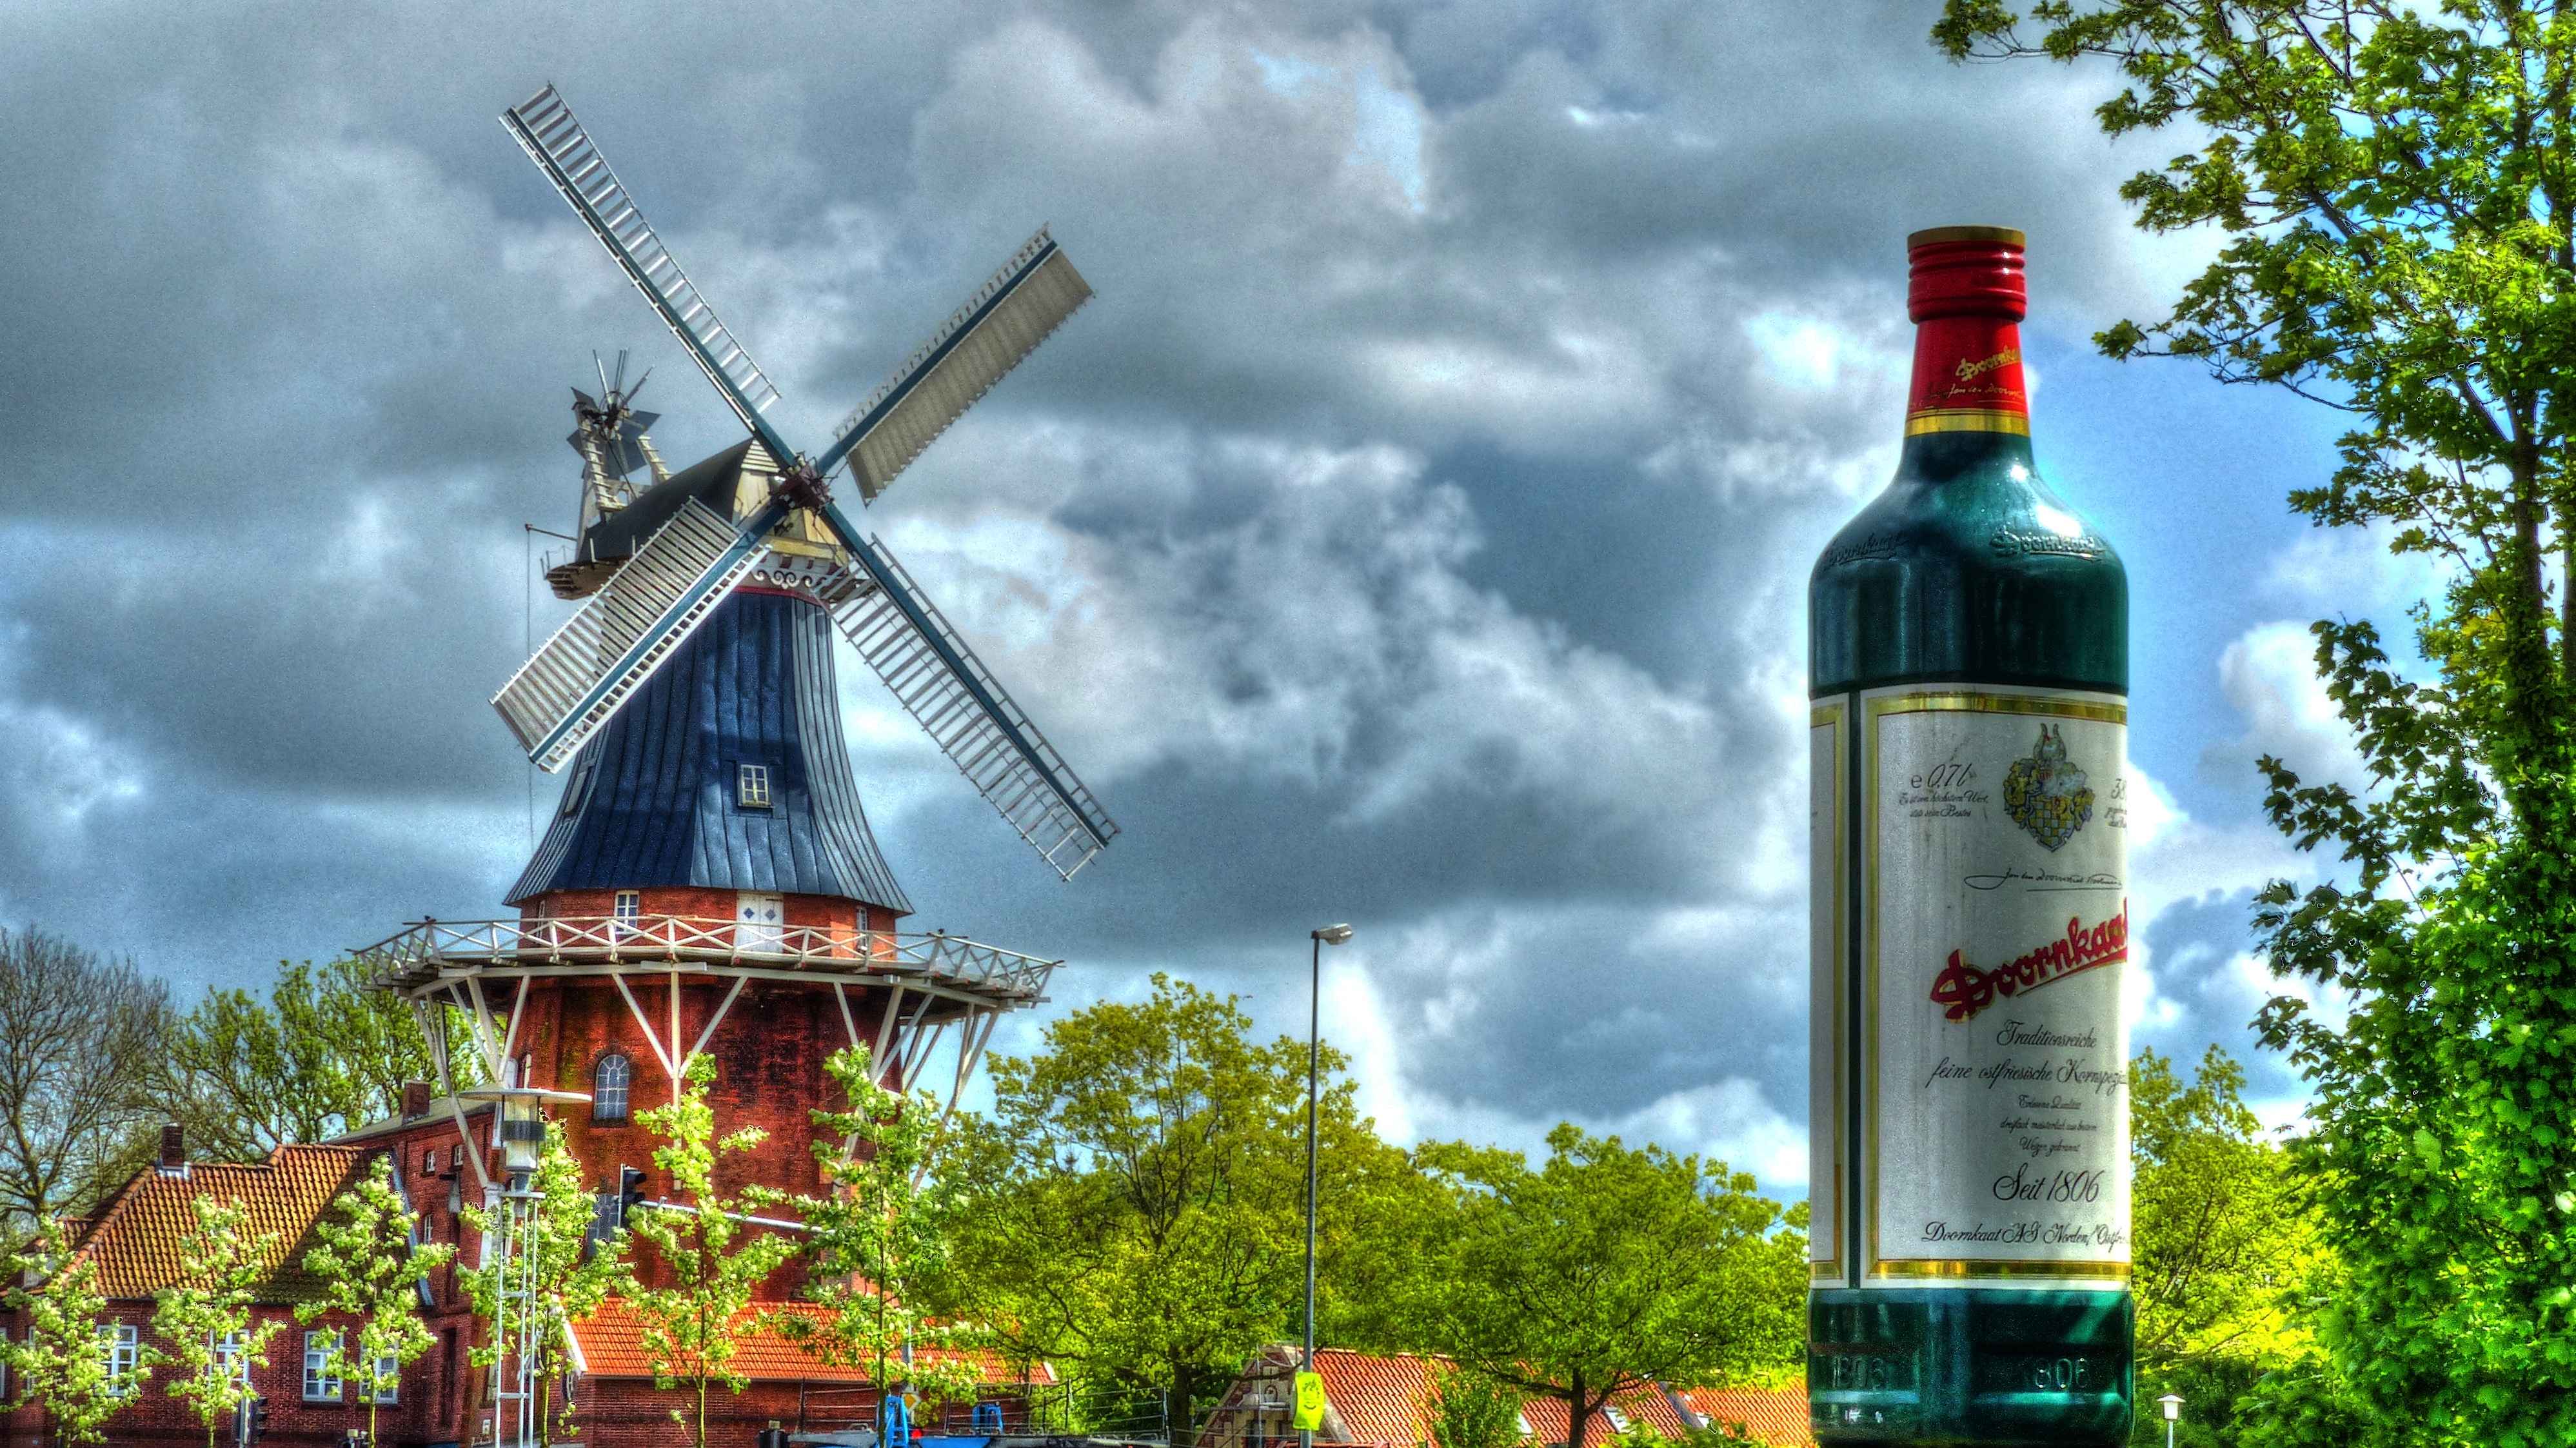
beach, sea, water, sun, grain, windmill, building, tower, holiday, energy, north, mill, north sea, lower saxony, norddeich, doornkaat, doornkaat memorial, doornkaat man, doornkaat square bottle, doornkaat advertising, distilleries